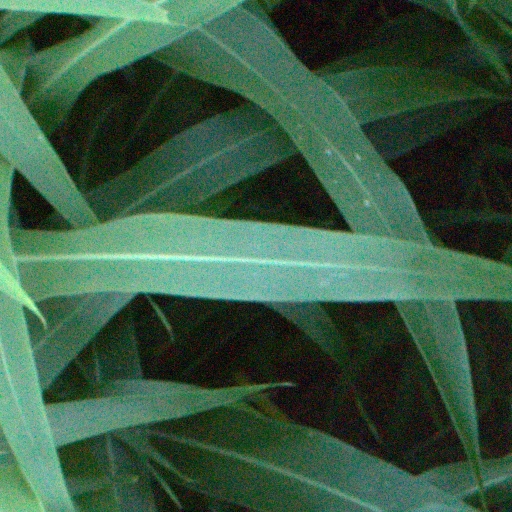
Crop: sorghum